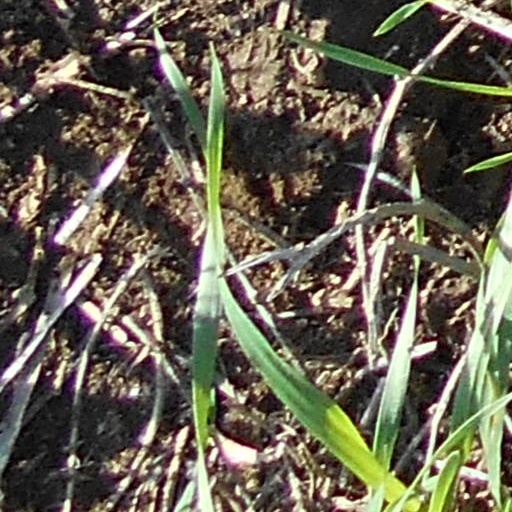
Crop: wheat